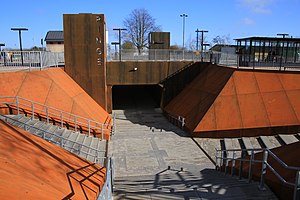
Ringe Station
Den nye tunnel under jernbanen, indviet 3. marts 2017.
Den nye tunnel ved jernbanestationen i Ringe på Fyn i Danmark.
Ringe Station på Svendborgbanen ligger i Ringe på Midtfyn, omtrent midtvejs mellem Svendborg og Odense.